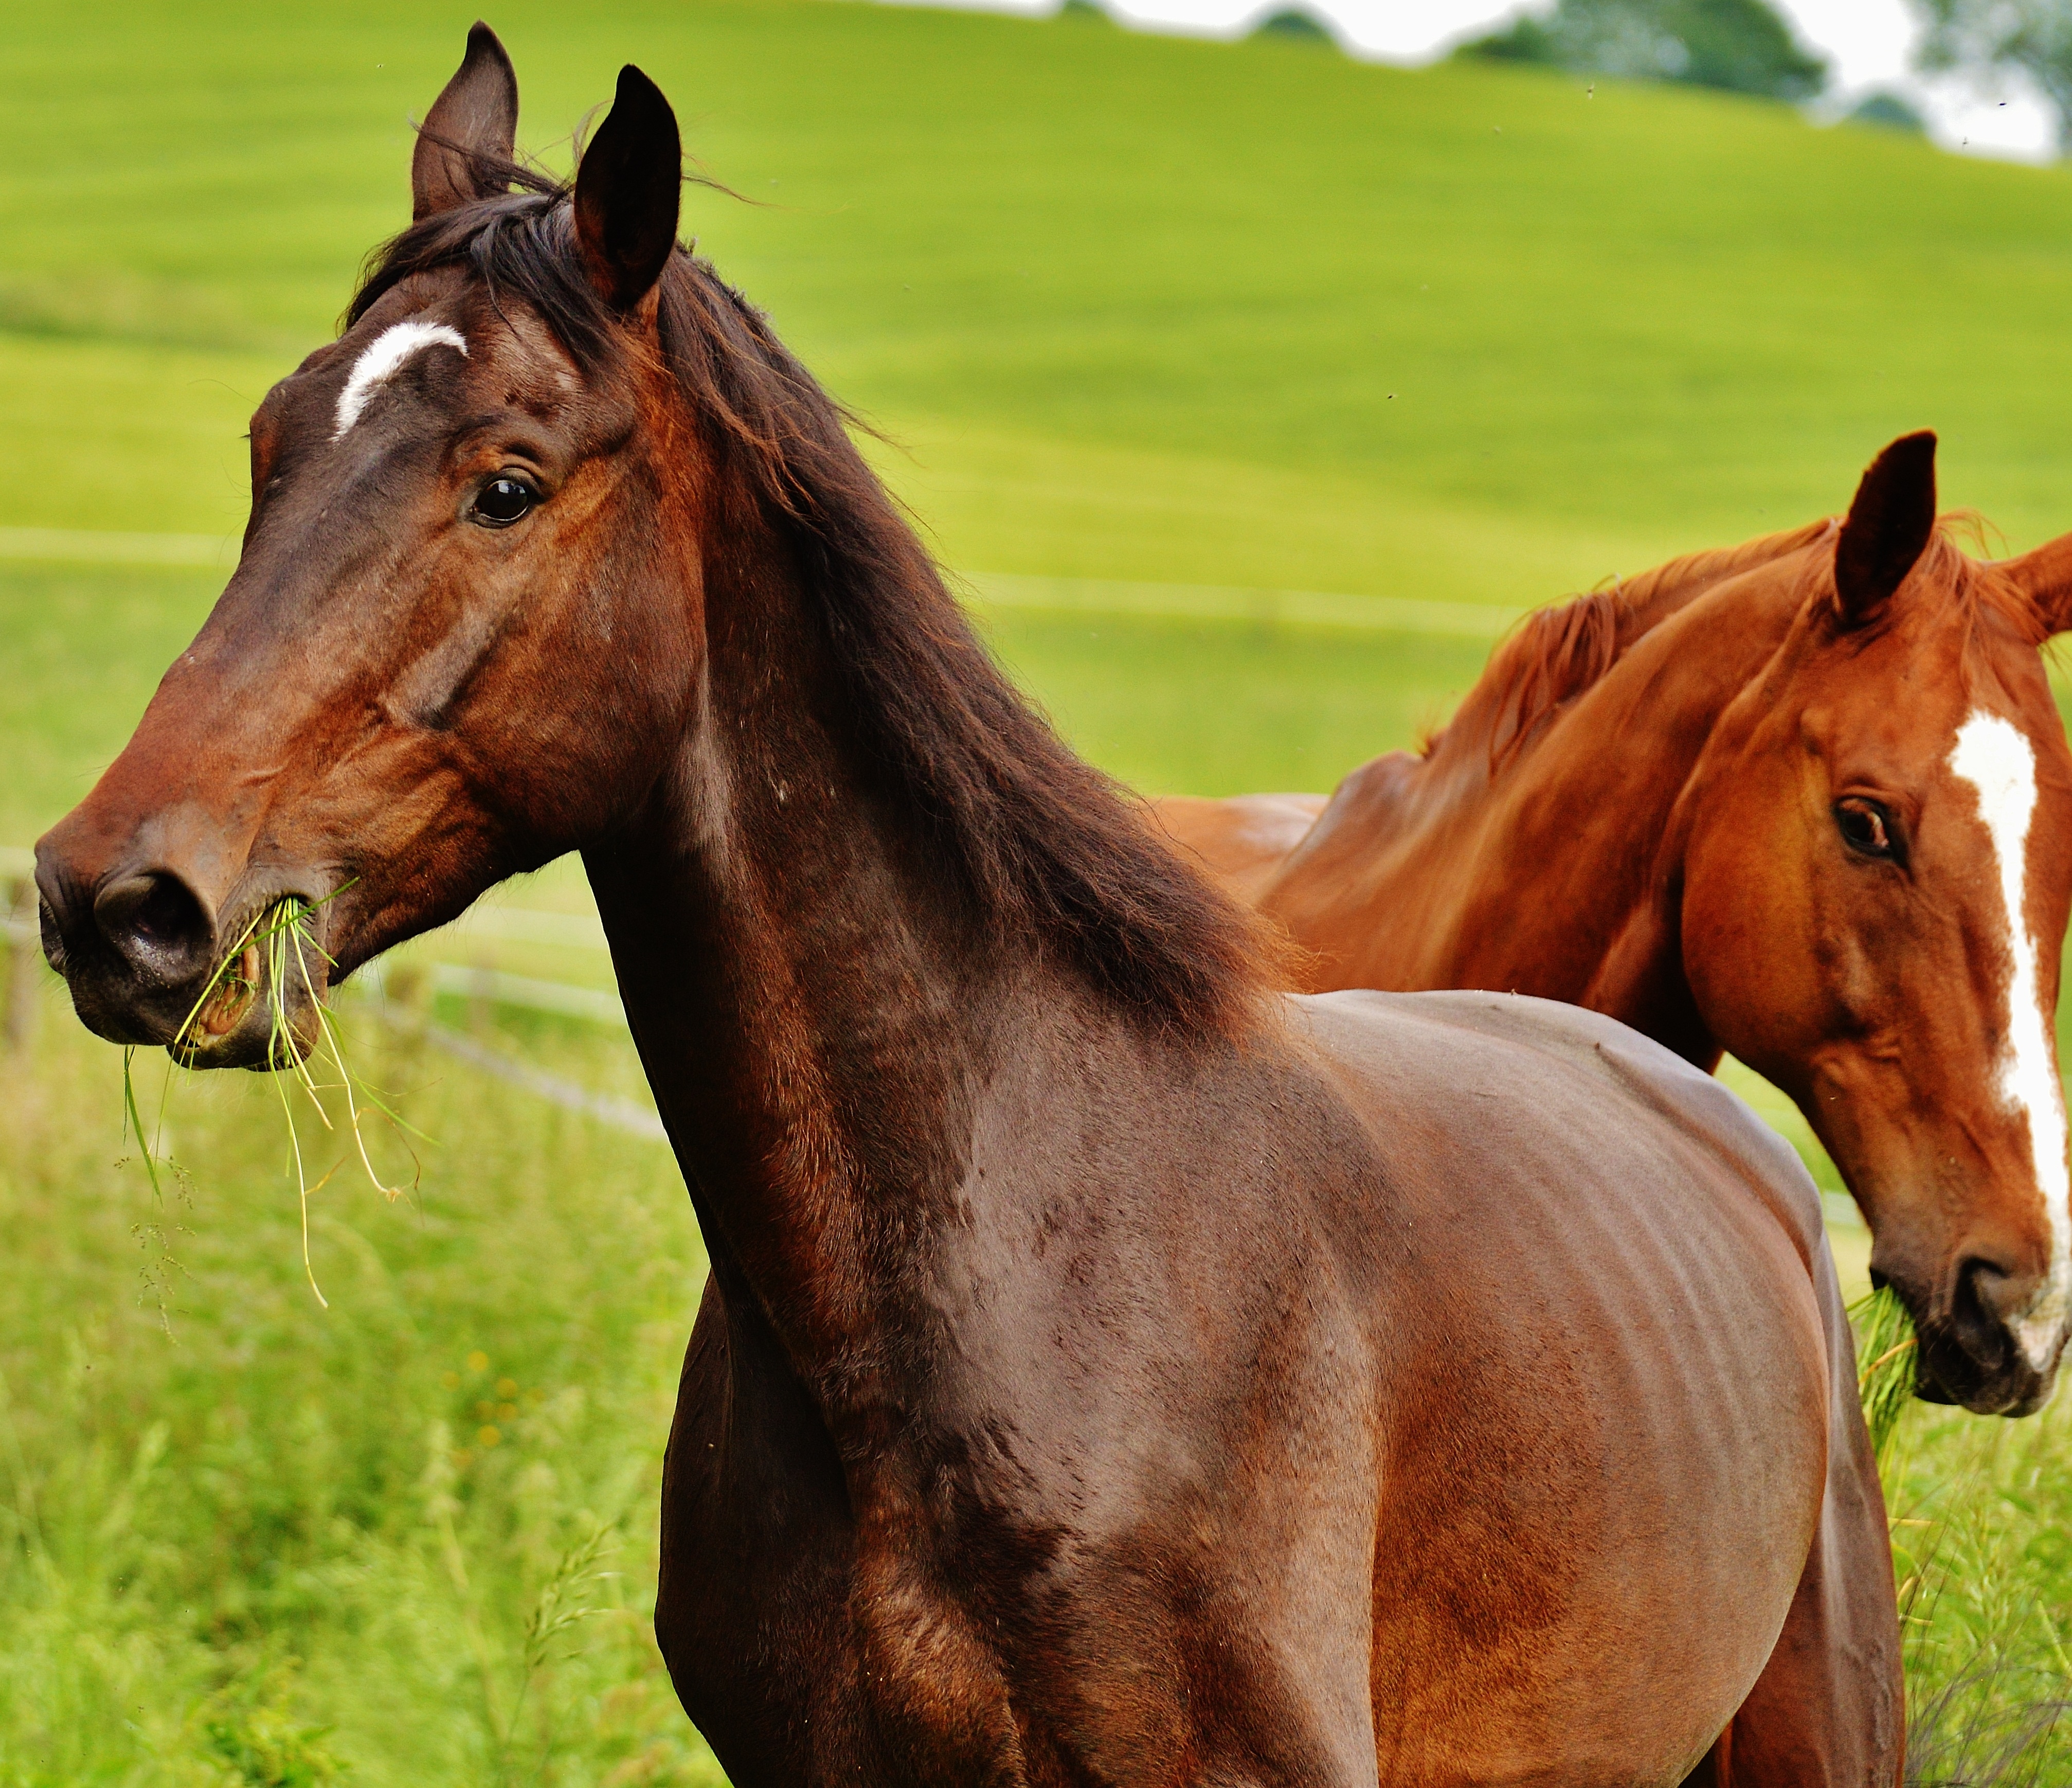
nature, grass, meadow, play, green, pasture, horse, brown, mammal, stallion, mane, eat, fauna, graze, paddock, horses, vertebrate, mare, coupling, foal, for two, colt, romp, horse like mammal, mustang horse